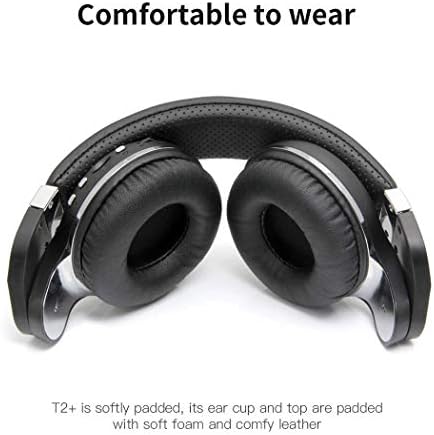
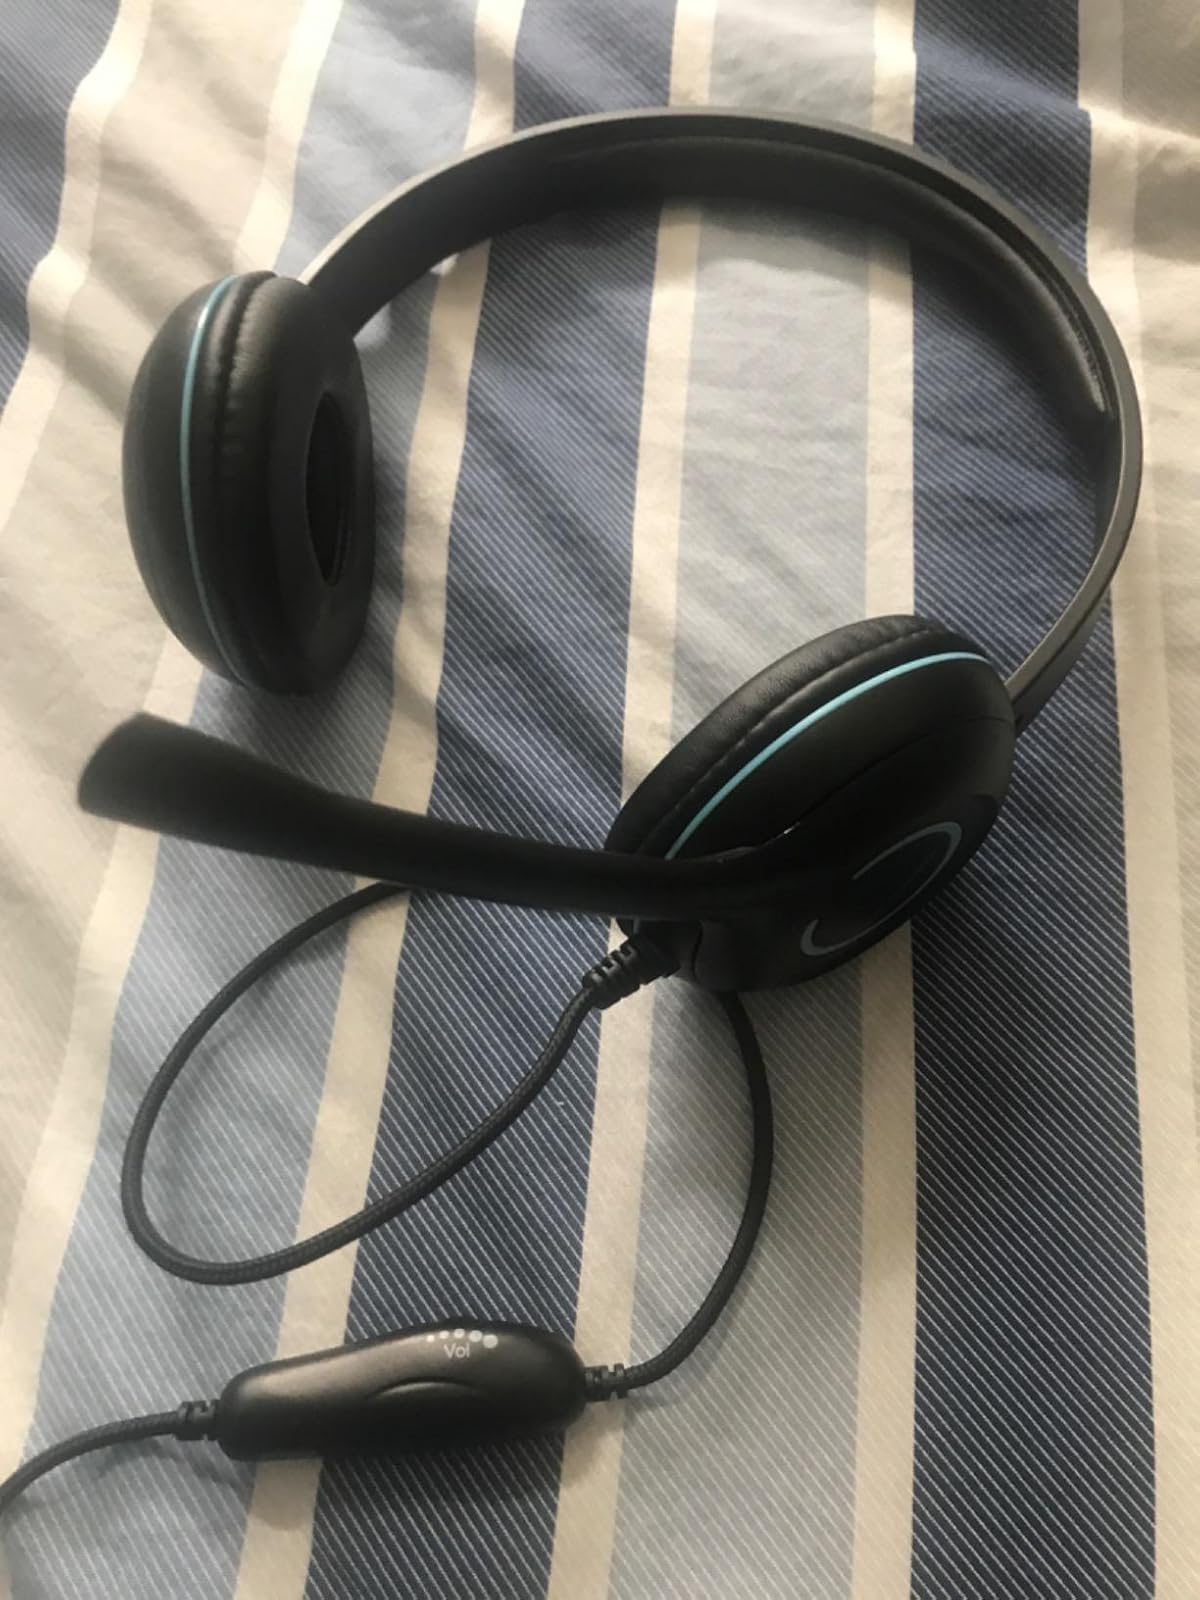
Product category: headphones
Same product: no